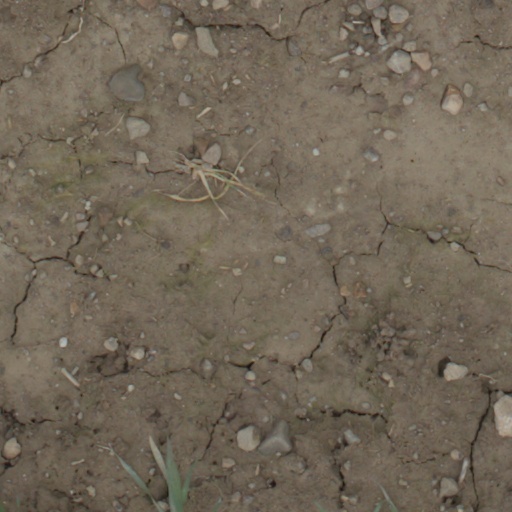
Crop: wheat